Steve Jobs: The Lost Interview

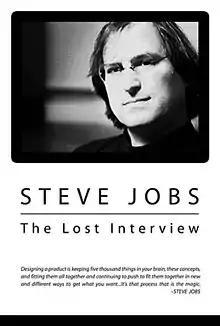
Film poster

Steve Jobs: The Lost Interview is a documentary released to theaters in 2012. It consists of the original 70 minute interview that Steve Jobs gave to Robert X. Cringely in 1995 for the PBS documentary, "Triumph of the Nerds".